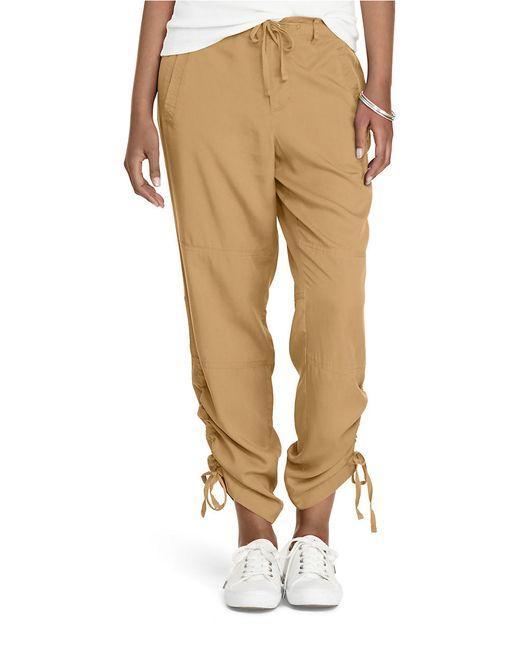
Senffarbene Hose aus weichem Stoff für Komfort